Demetrius I Csák

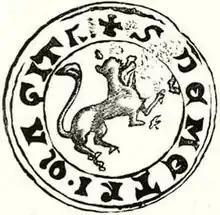
Seal of Demetrius Csák

Demetrius I from the kindred Csák (died after 1254) was a Hungarian baron, who held secular positions during the reign of kings Andrew II and Béla IV.